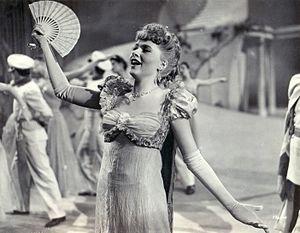
Suzanne DeLee Flanders Larson — née le 6 décembre 1924 à Chicago, morte le 17 janvier 2009 à Englewood — est une actrice et chanteuse américaine, connue sous le nom de scène de Susanna Foster.